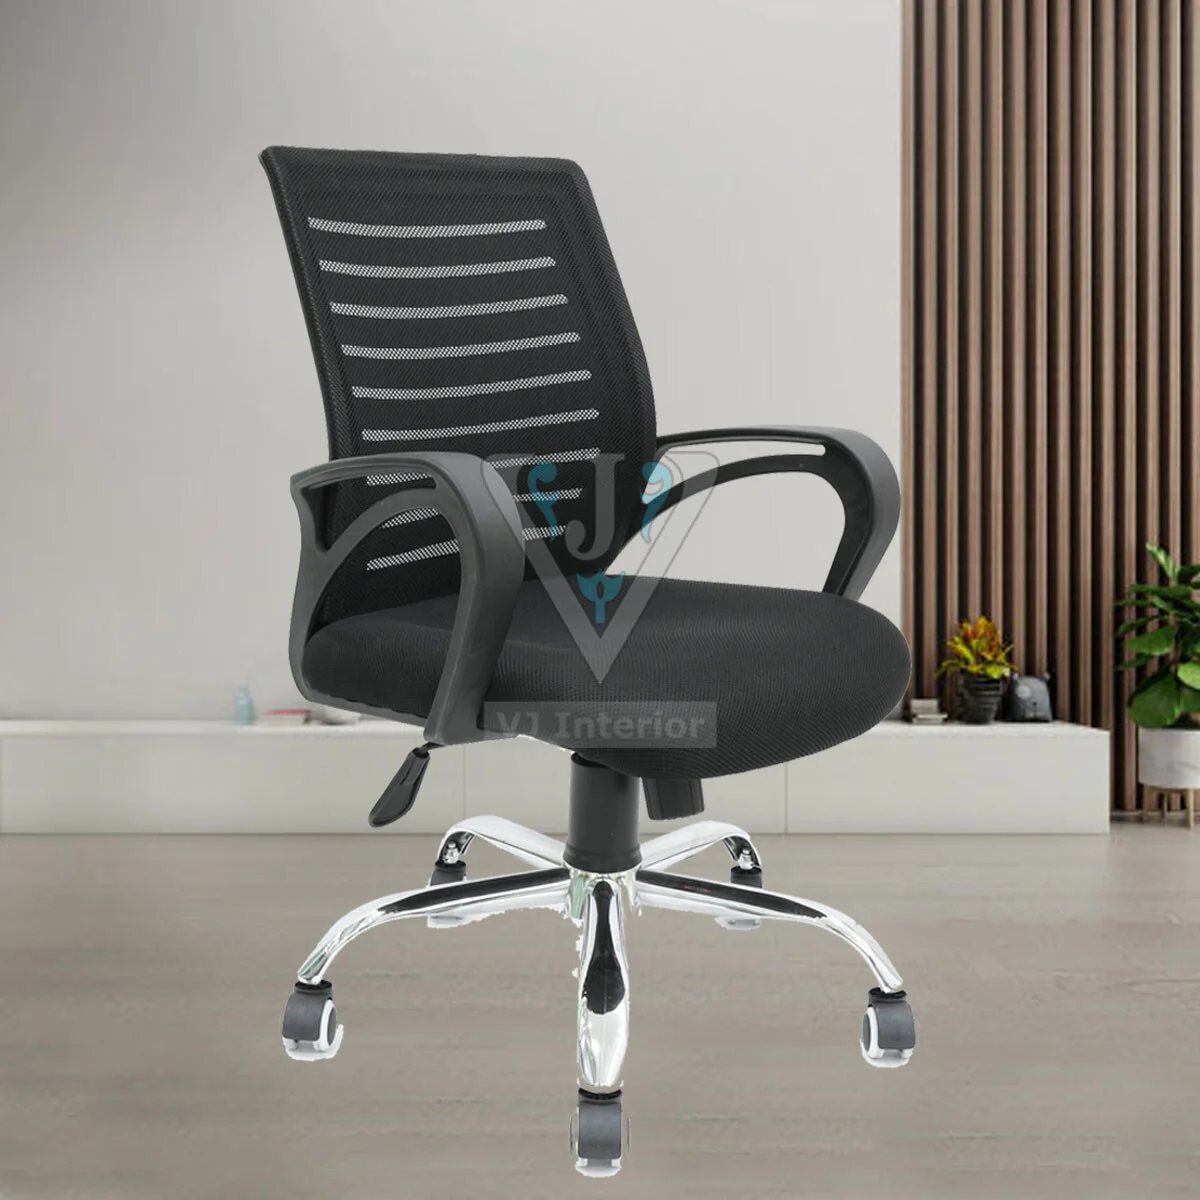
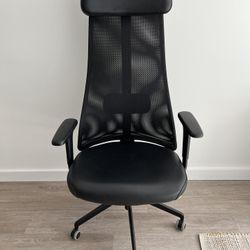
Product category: items_chair
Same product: no